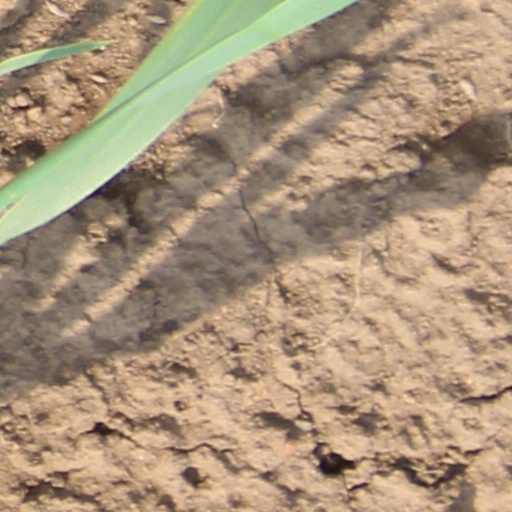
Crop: wheat